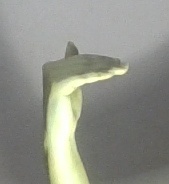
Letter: khaa